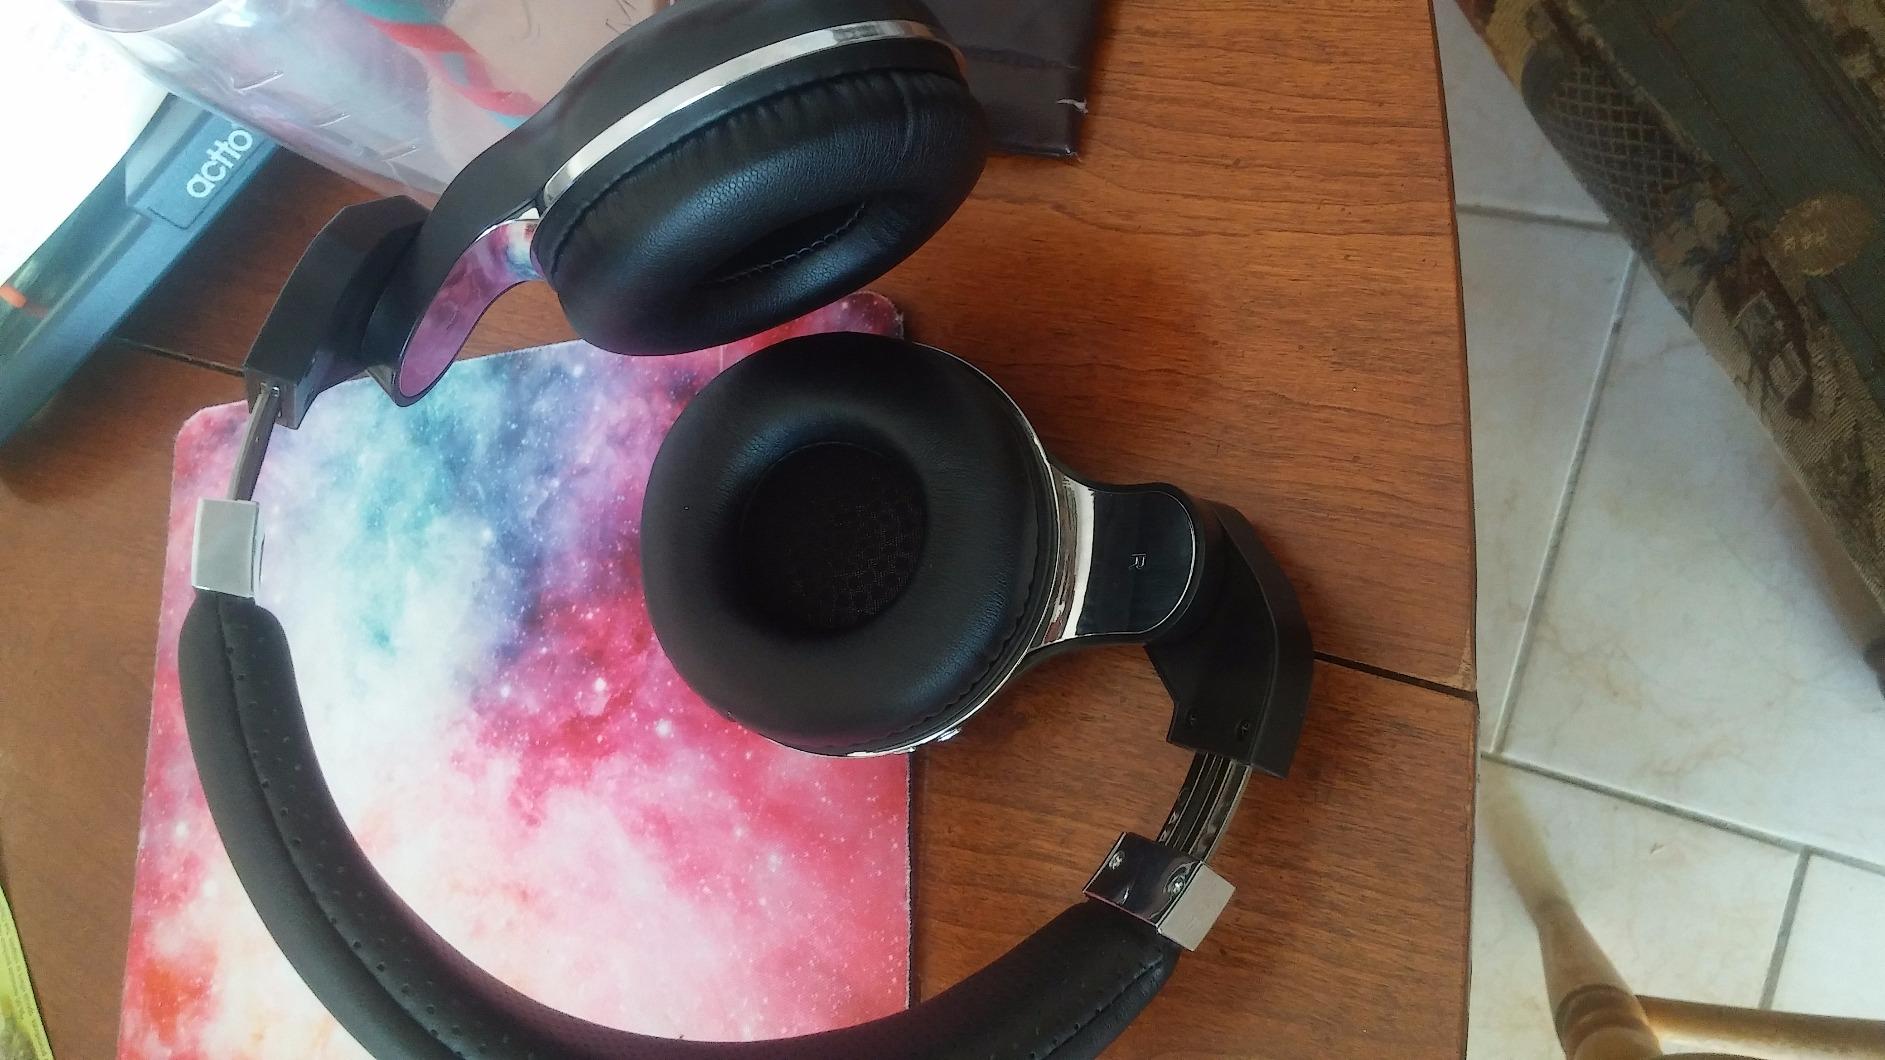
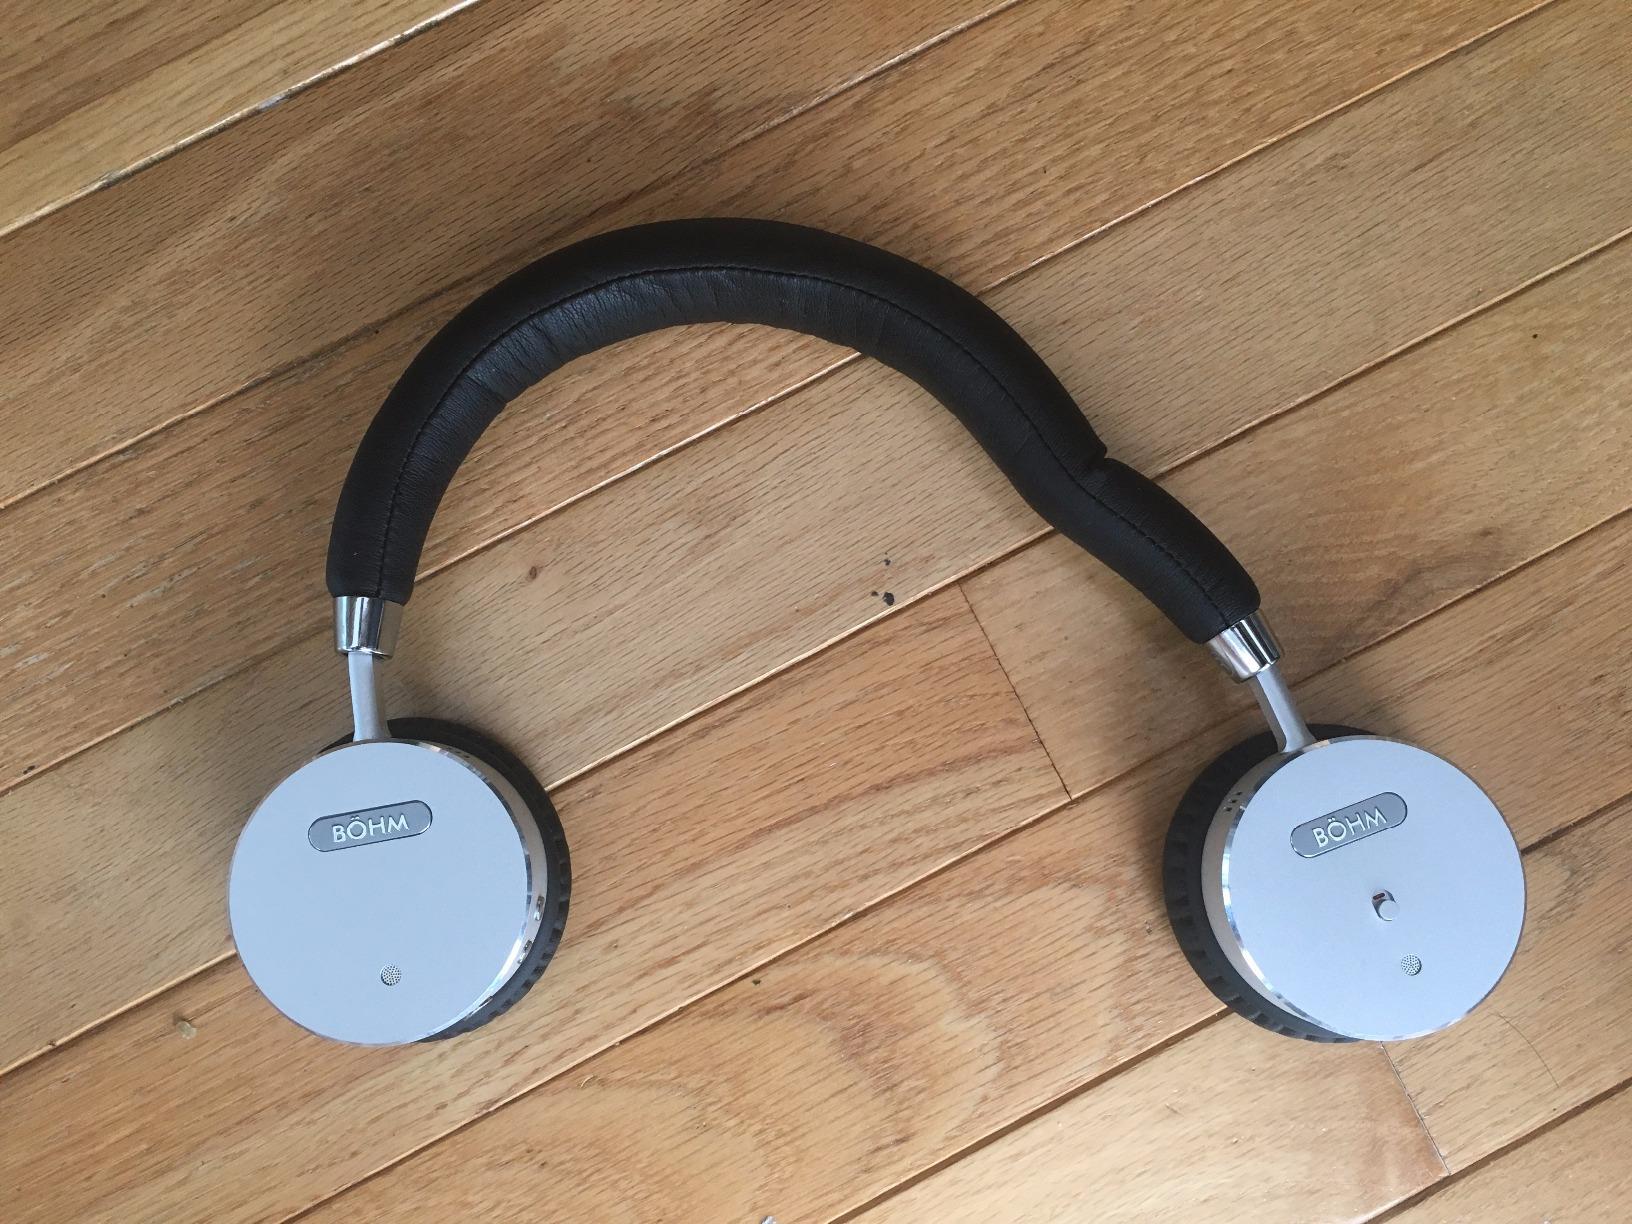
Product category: headphones
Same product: no